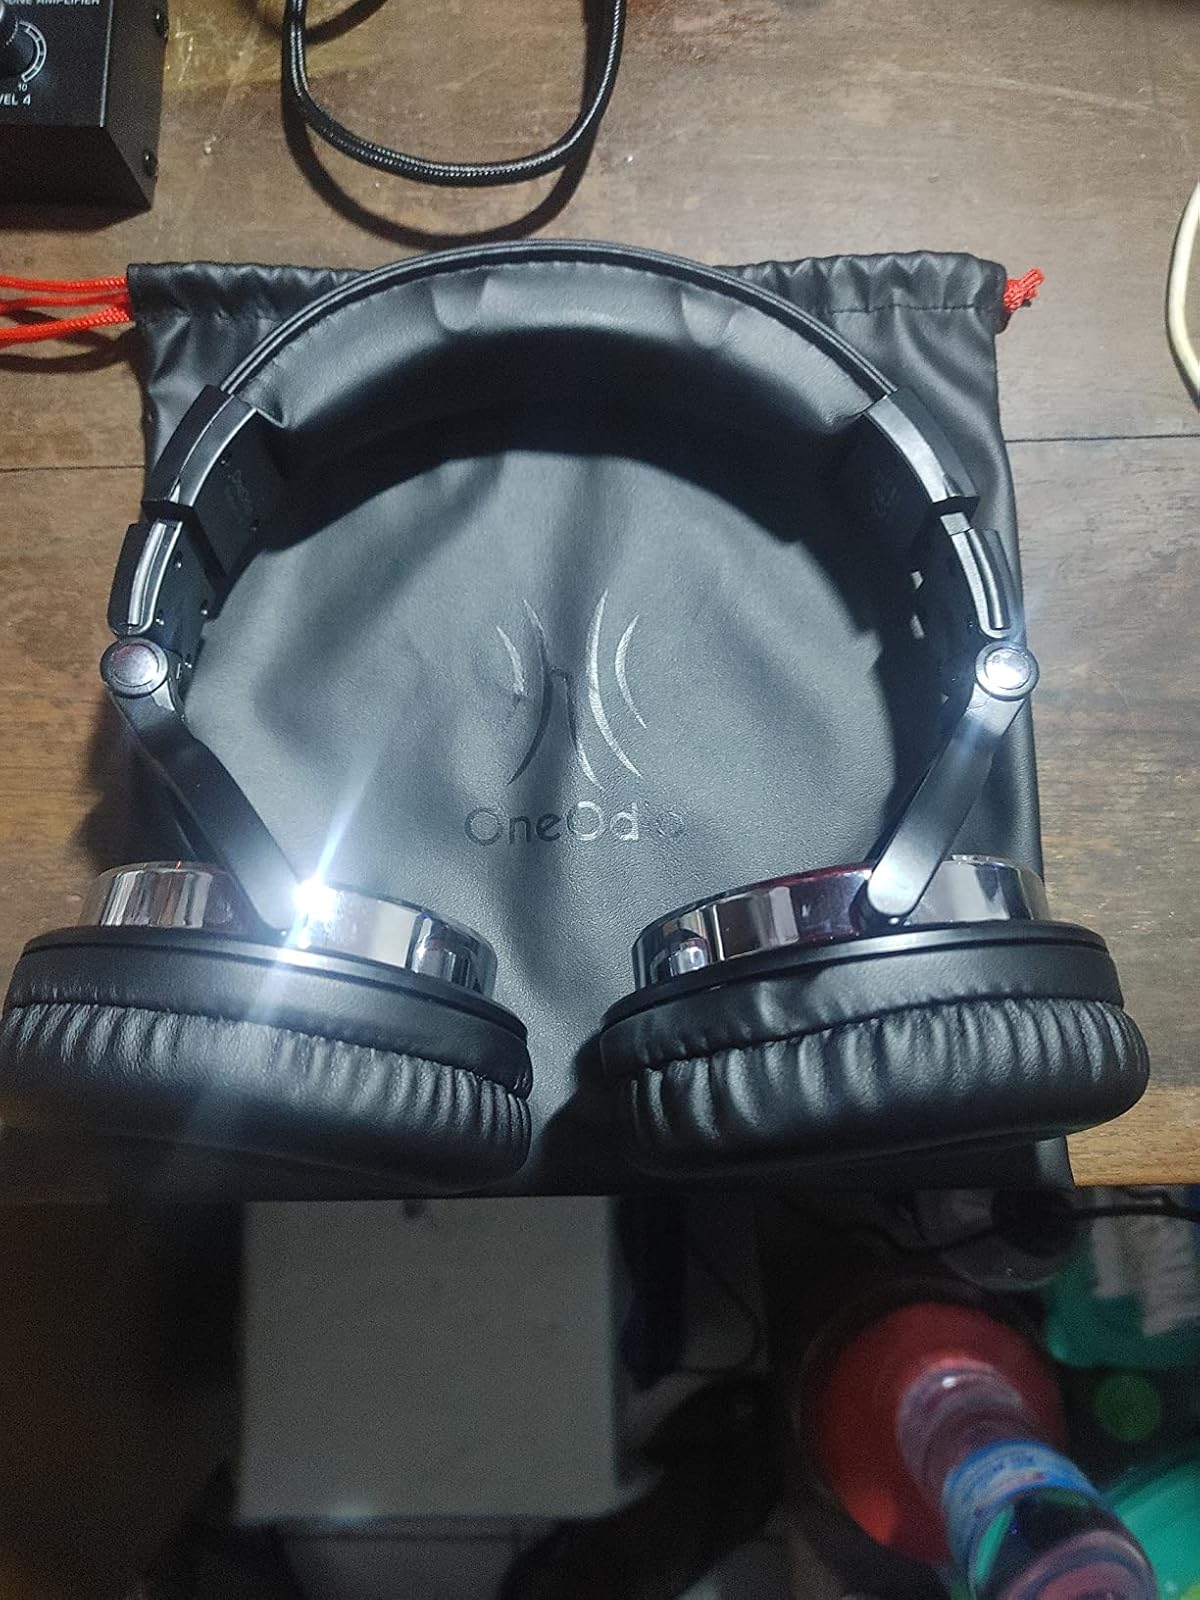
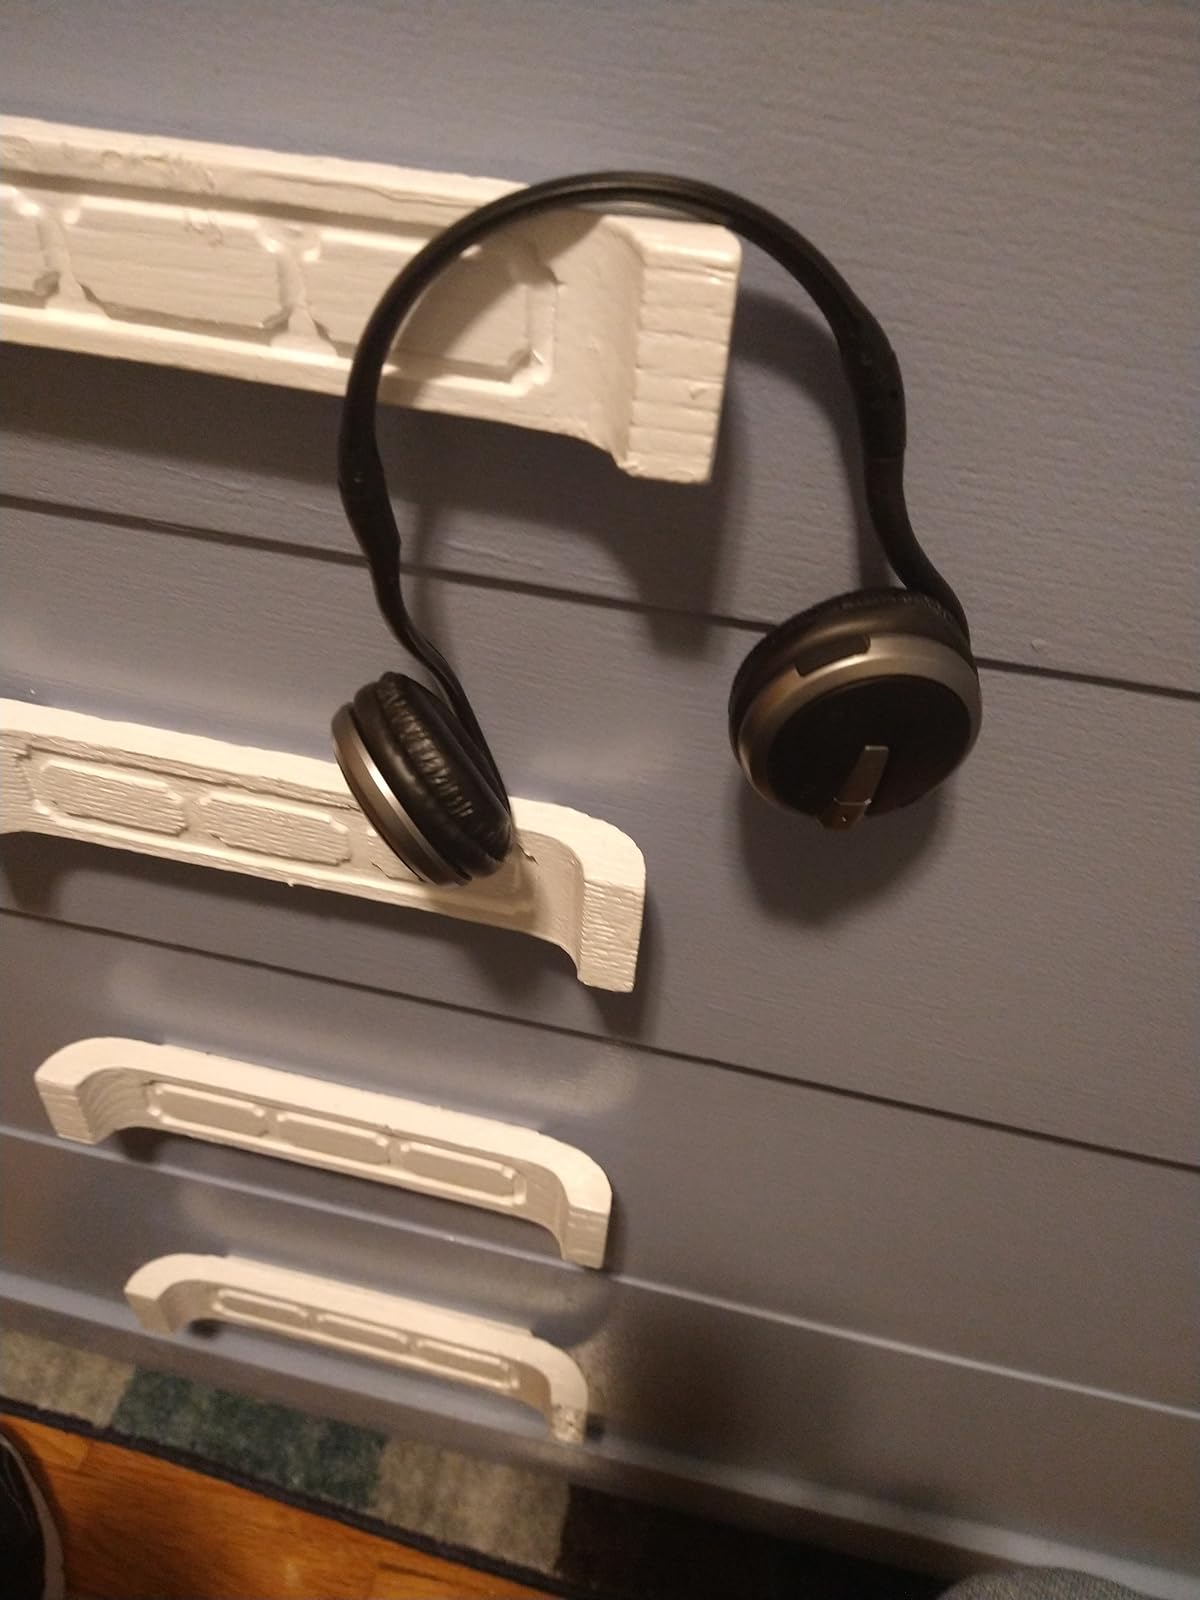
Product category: headphones
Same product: no